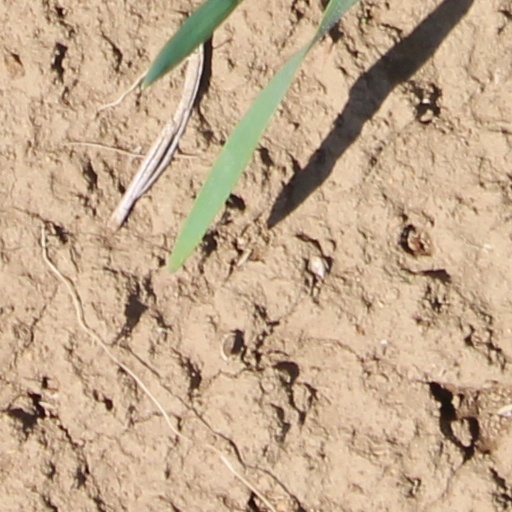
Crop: wheat